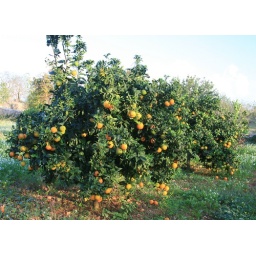
Large orange tree near our Villia